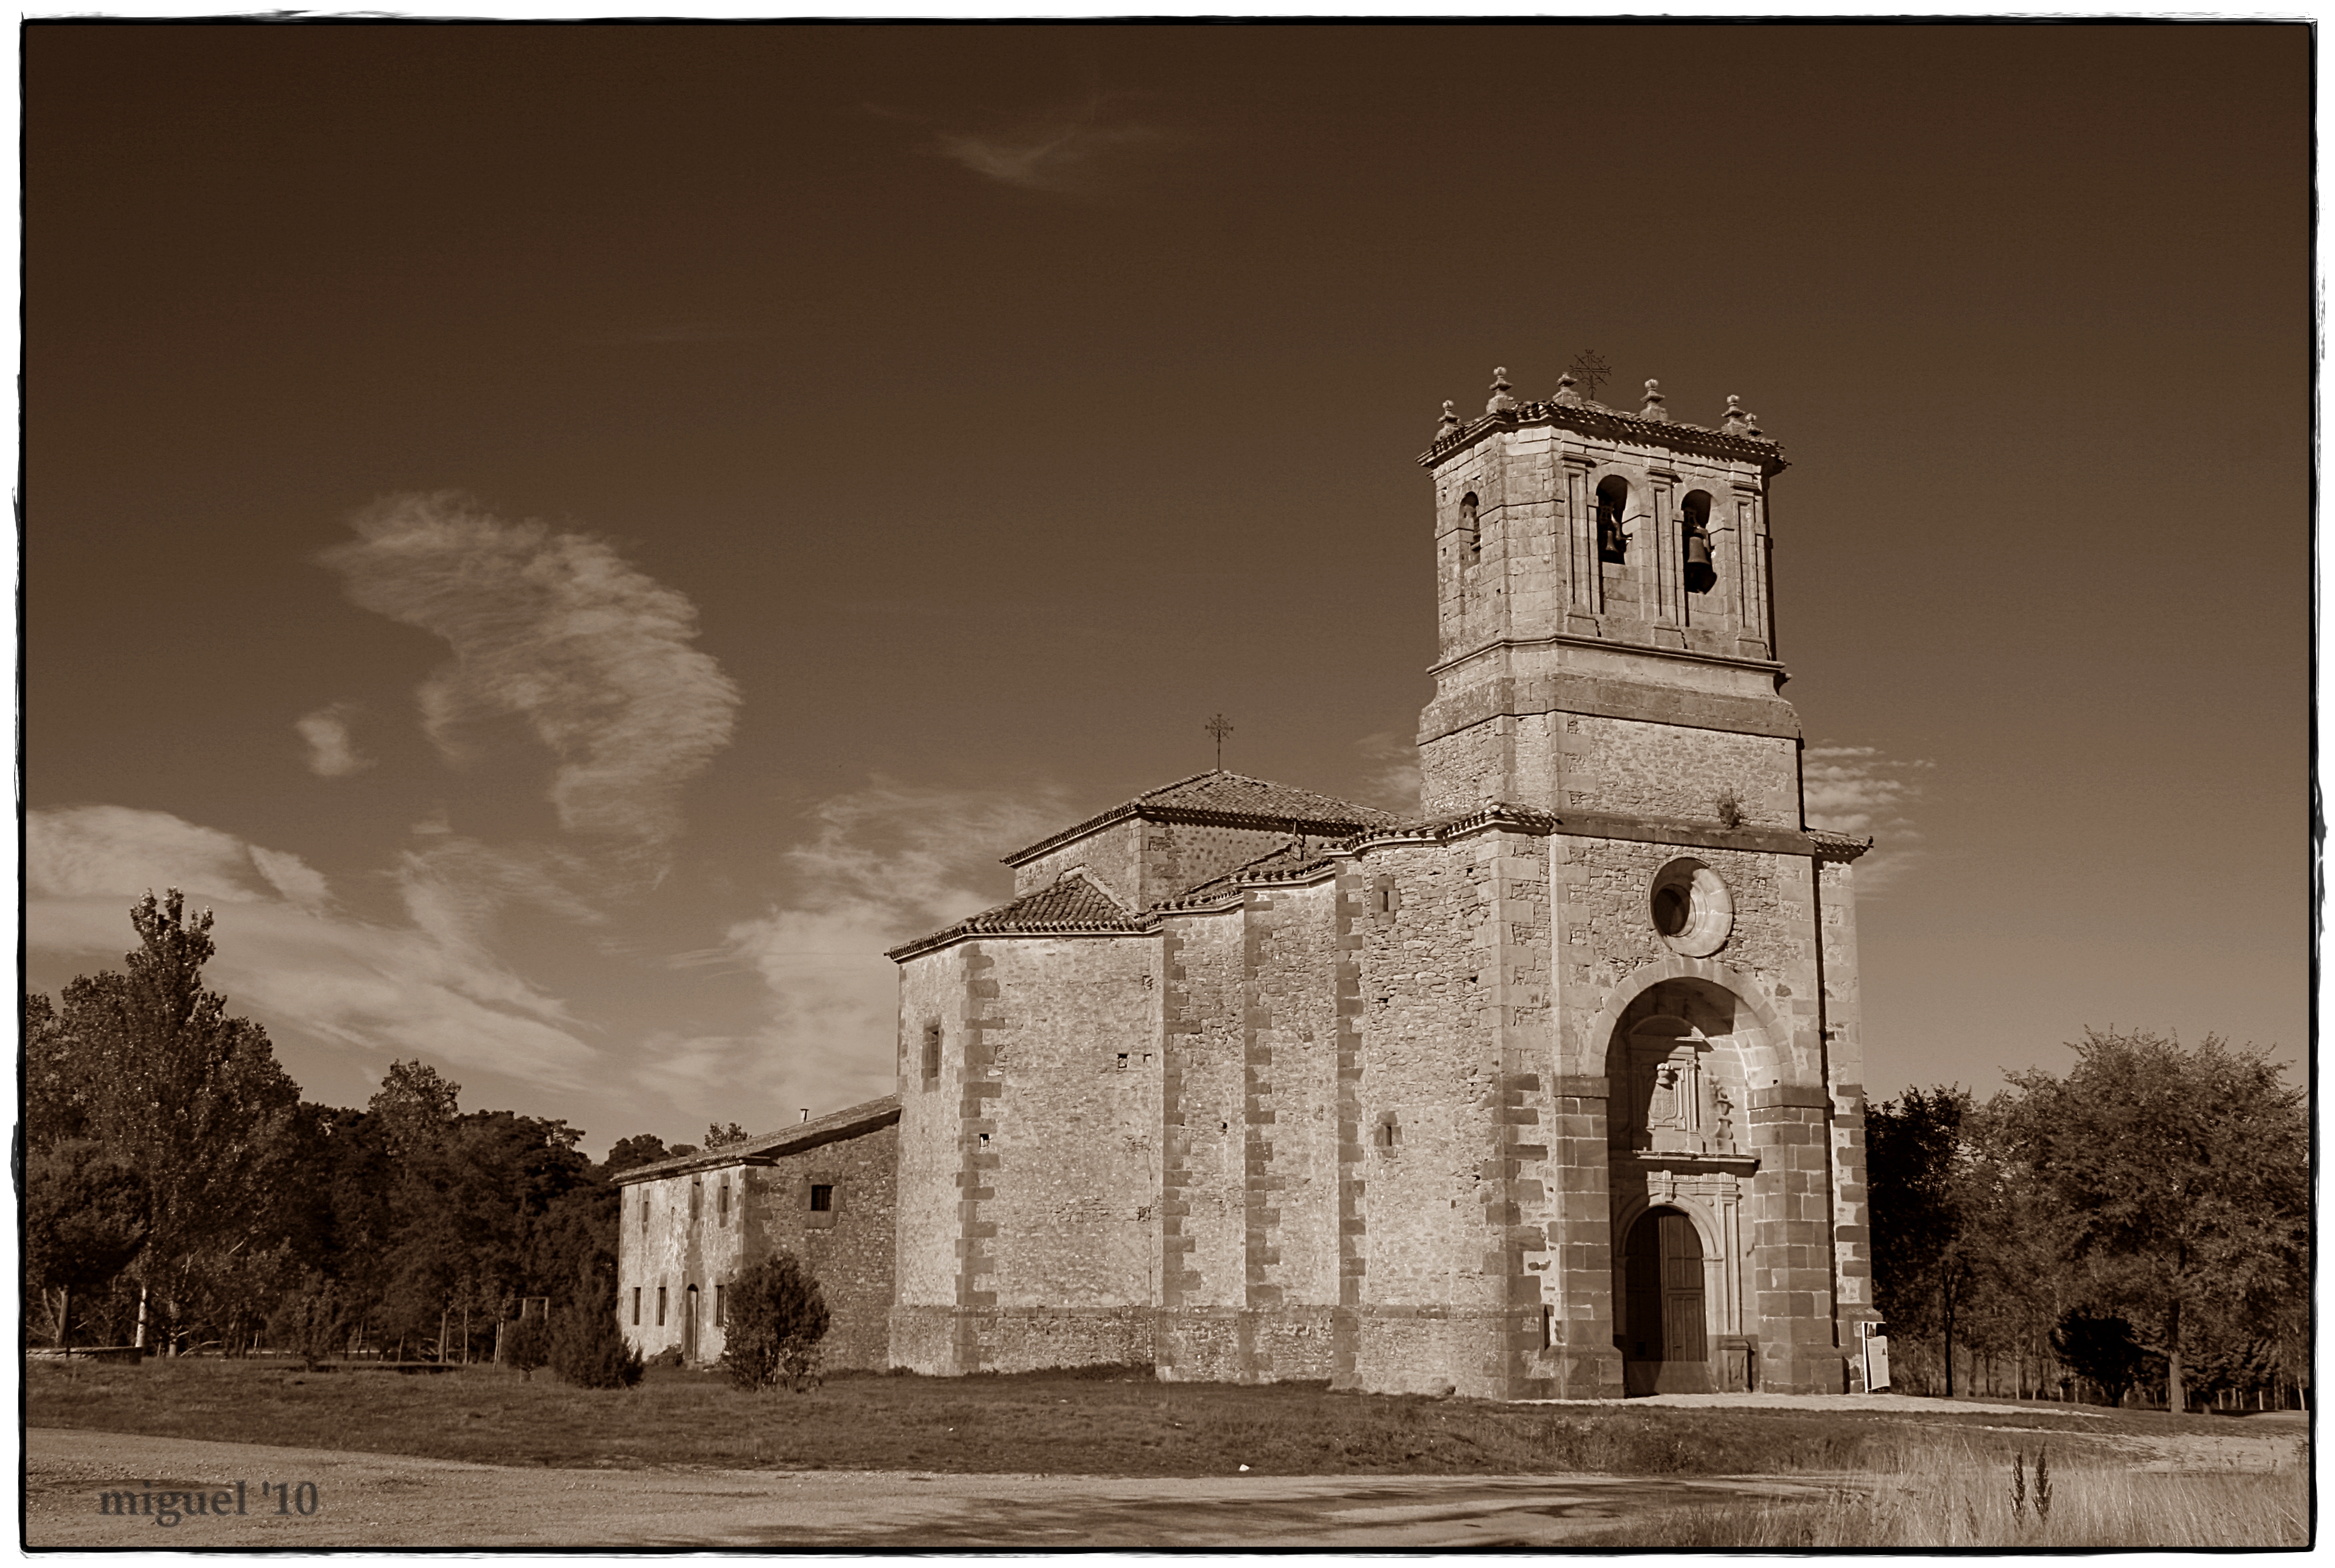
black and white, building, tower, church, place of worship, ruins, photograph, soria, ermita, cabrejasdelpinar, ermitadelablanca, monochrome photography, ancient history